Psalm 46

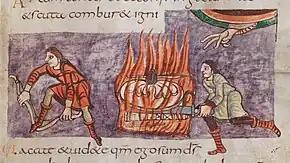
Illustration of verse 9 from the Stuttgart Psalter

This verse is further developed in Psalm 47, which opens with the words "Oh, clap your hands, all you peoples!